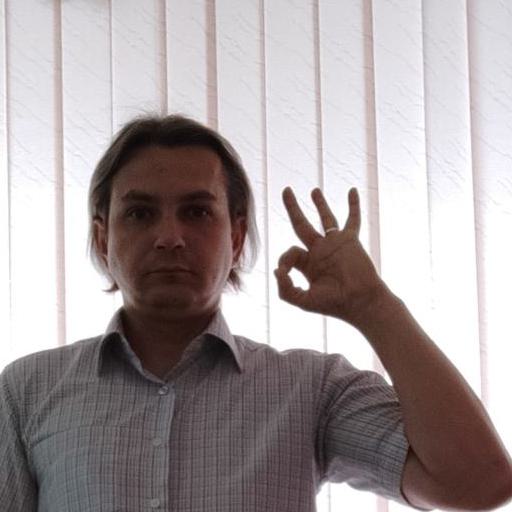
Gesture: ok